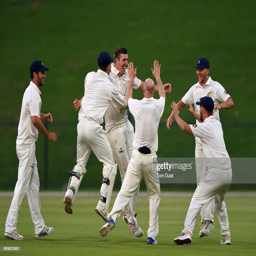
cricket player celebrates taking the wicket of person during day of the match .